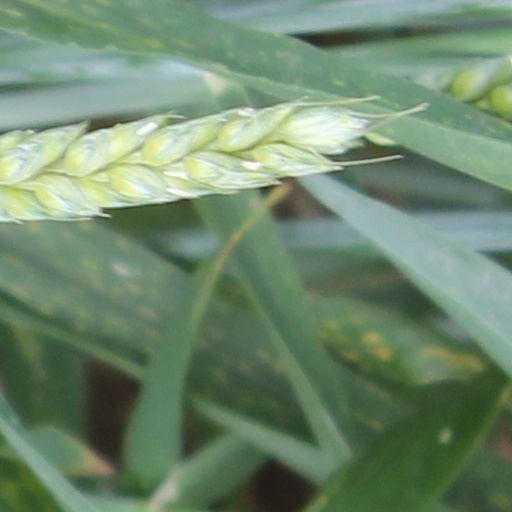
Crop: wheat